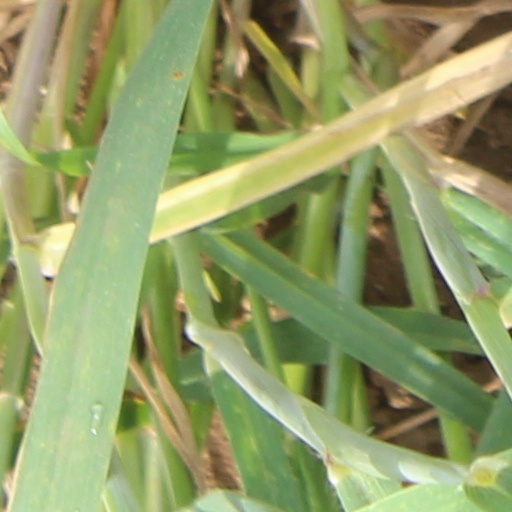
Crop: wheat